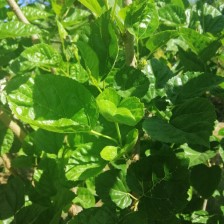
Variety: BlackAustralia